Answer in natural language. Which point is closer to the camera taking this photo, point A  or point B? Choose between the following options: A or B
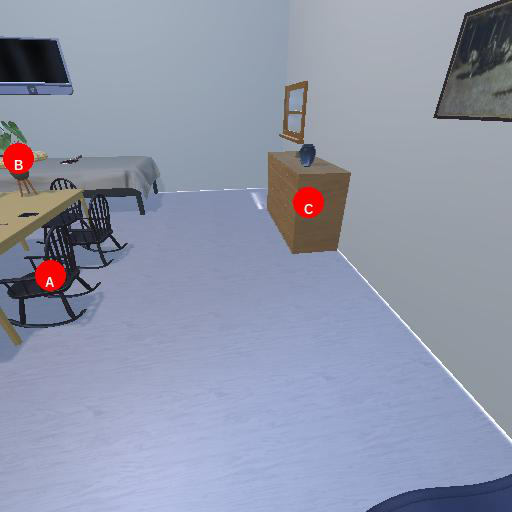
<answer>A</answer>